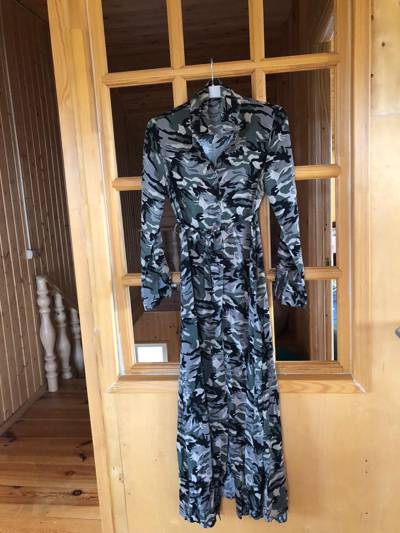
Waste category: clothes